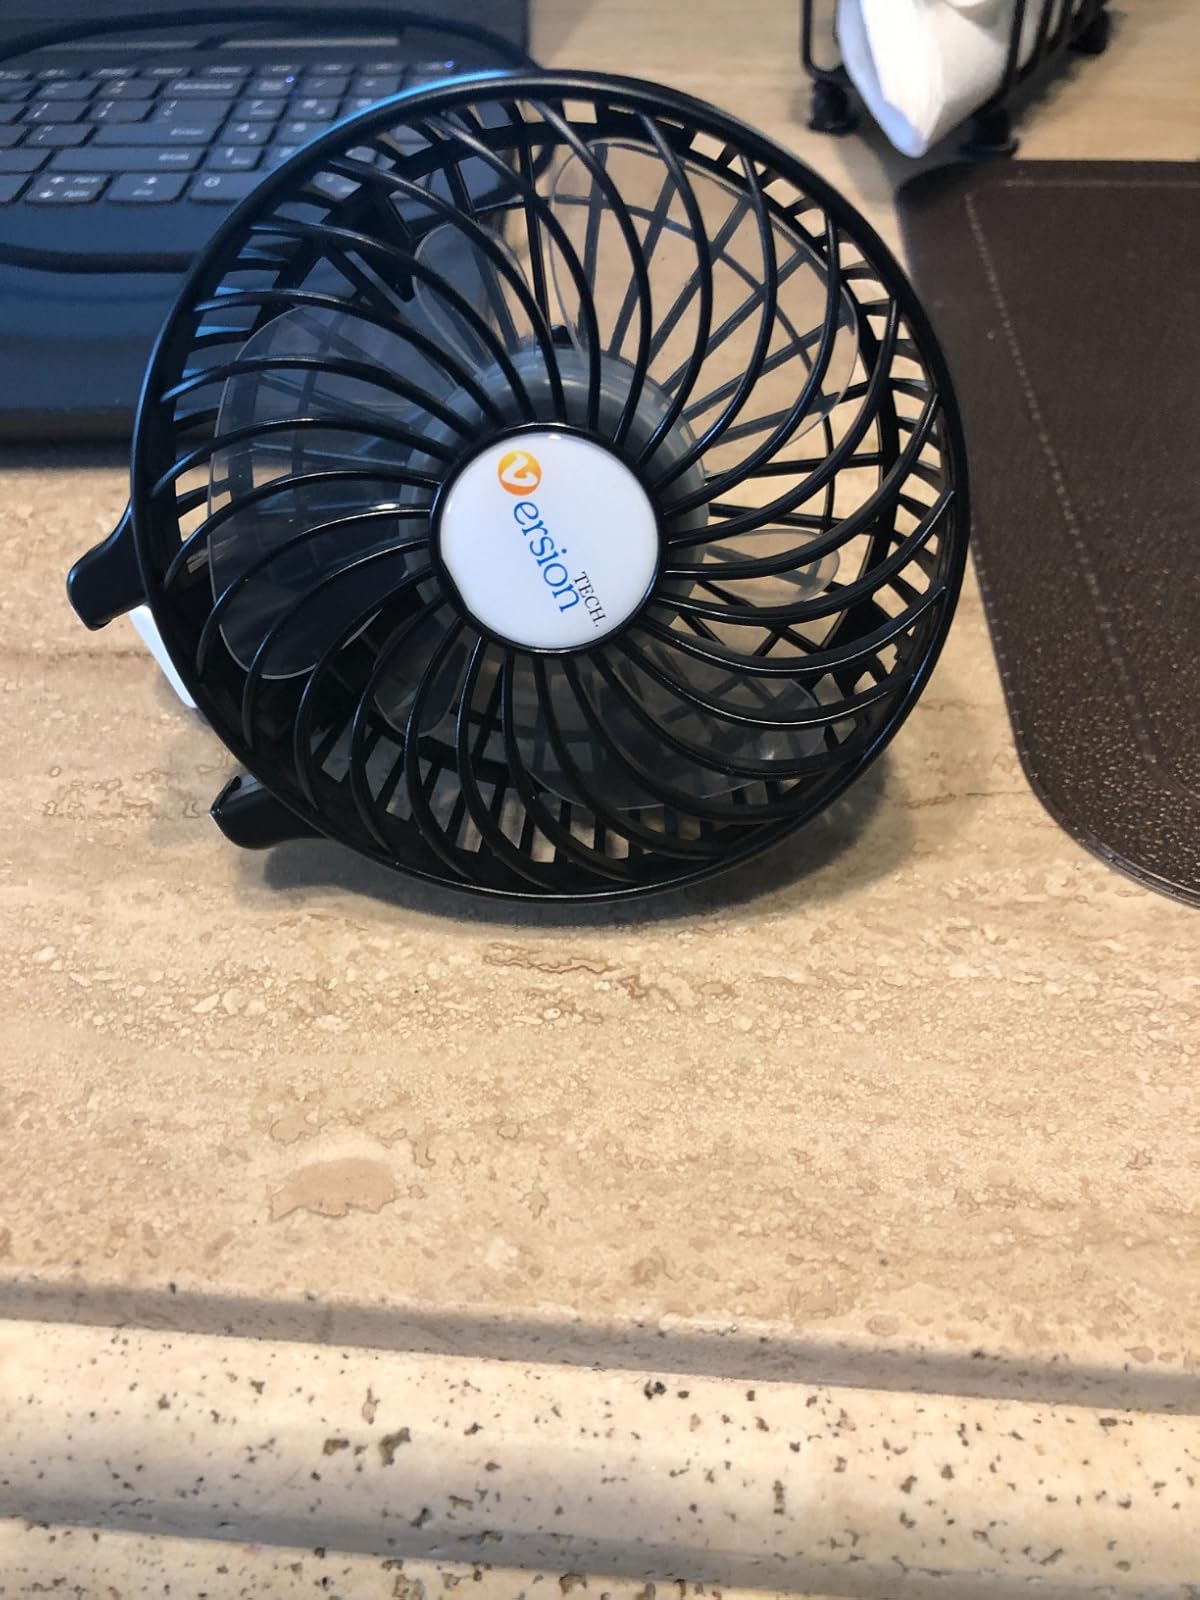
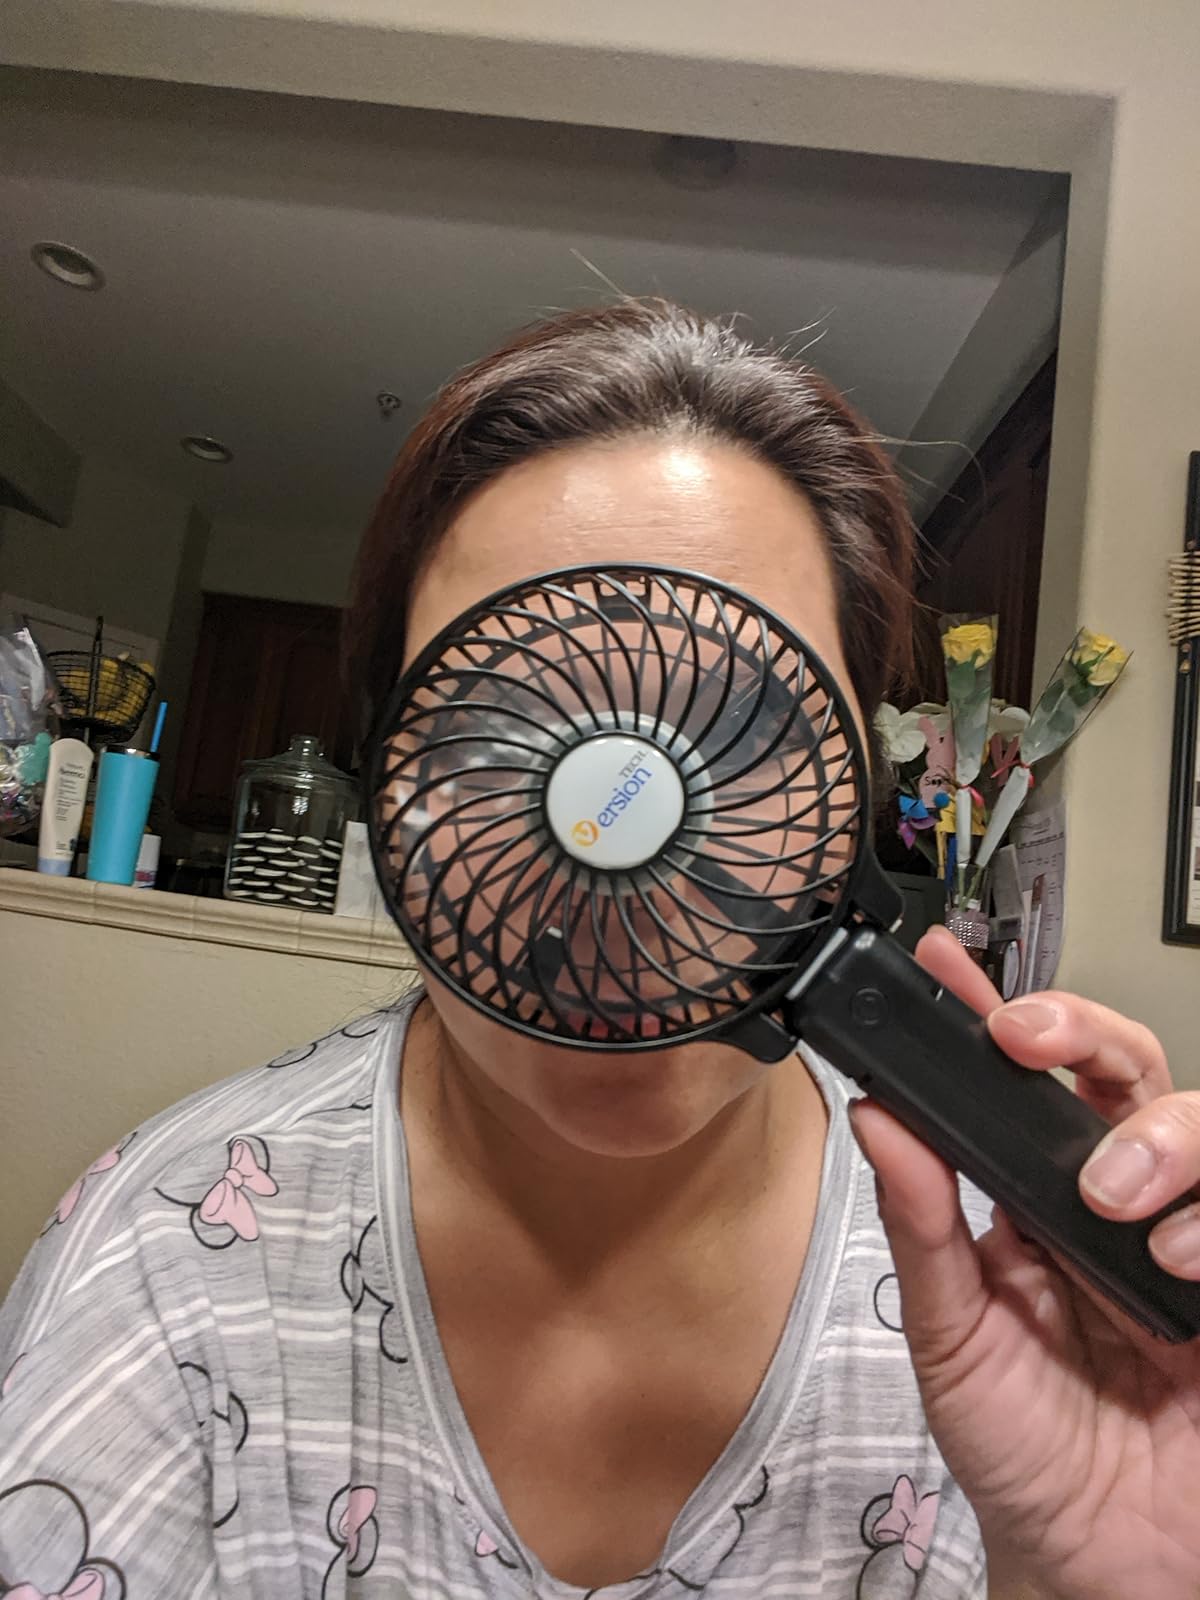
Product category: fan
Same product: yes